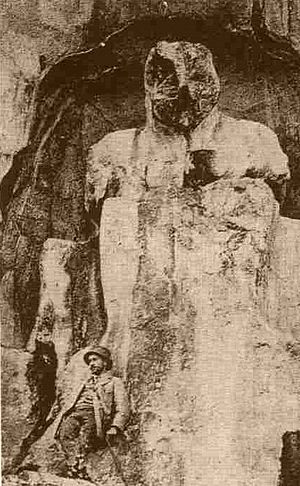
Kybele / Kybele i Rom
Nedslidt klippestatue af Kybele ved bjerget Sipylus, fransk postkort fra det tidlige 1900-tal.
Kybele eller Cybele. Hun var den frygiske modergudinde fejret med orgiastiske riter i bjergene i det centrale og vestlige Anatolien og datter af den frygiske himmelgud og jordgudinde; født som hermafroditten Agdistis, der, efter at være kastreret af guderne, blev til gudinden Kybele. I Pausanias' version af myten identificeres den frygiske himmelgud med Zeus. Pausanias så i Delfi en sten af moderat størrelse, der hver dag blev salvet; og dækket med nyklippet fåreuld ved hver højtid. Lokalbefolkningen mente, stenen var den, Kybele gav til Saturn, så han åd den i stedet for sin søn, spædbarnet Jupiter, som Saturn kastede op igen.